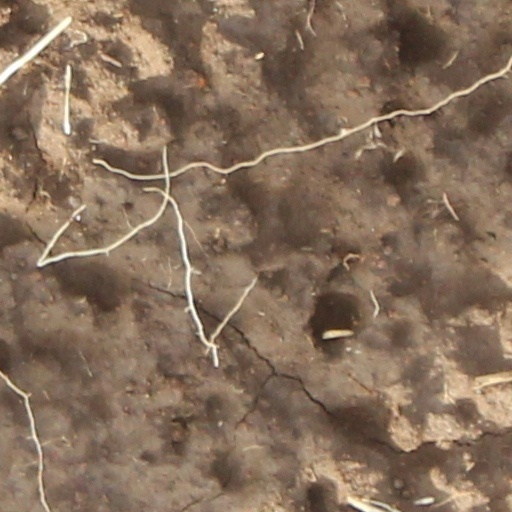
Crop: wheat